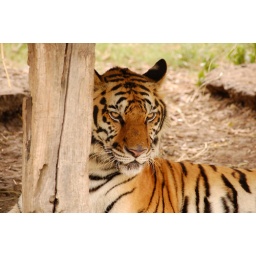
tiger under a tree